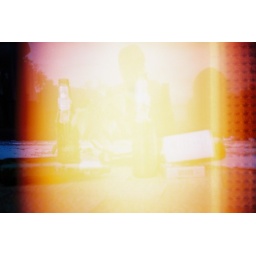
glass bottles in the sun